Slavery in Qatar

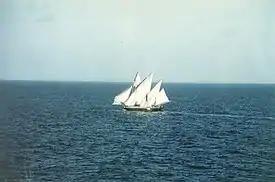
Dhows were used to transport goods and slaves.

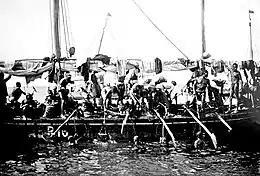
Pearl divers in the Persian Gulf. At the time, the pearl industry was dominated by slave labor.

For most of its history, Qatar practiced slavery until its abolition in 1952. Many members of the Afro-Arabian minority are descendants of the former slaves. Chattel slavery was succeeded by the Kafala system. The kafala system has been abolished in Qatar since December 2016. However, concerns still remain about workers' rights and employers retaining considerable power over workers.